Heme

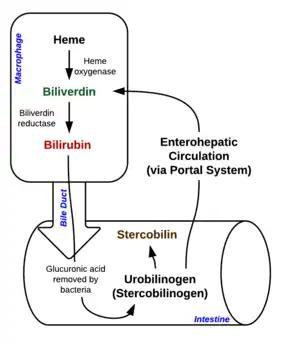
Heme breakdown

Degradation begins inside macrophages of the spleen, which remove old and damaged erythrocytes from the circulation.